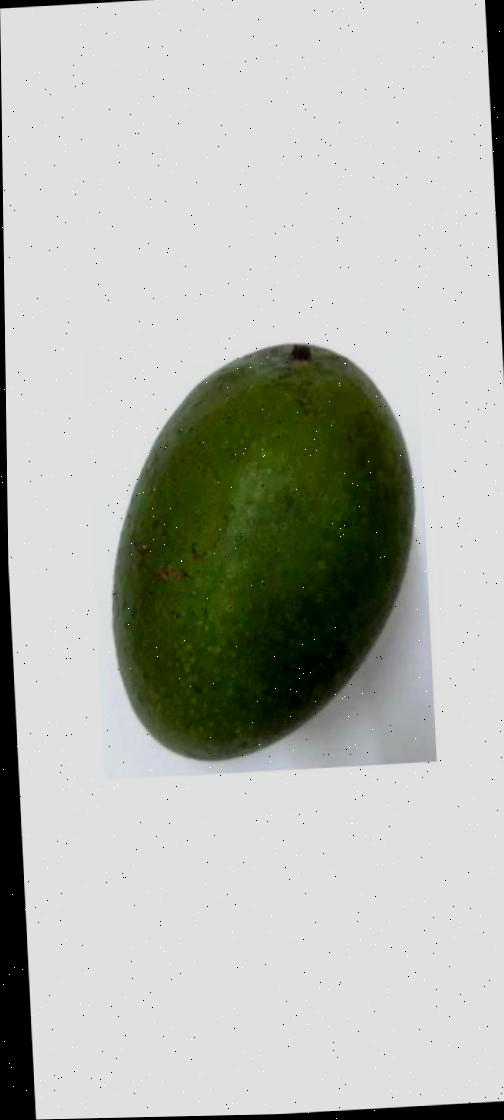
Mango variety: Ashshina Zhinuk